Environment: real
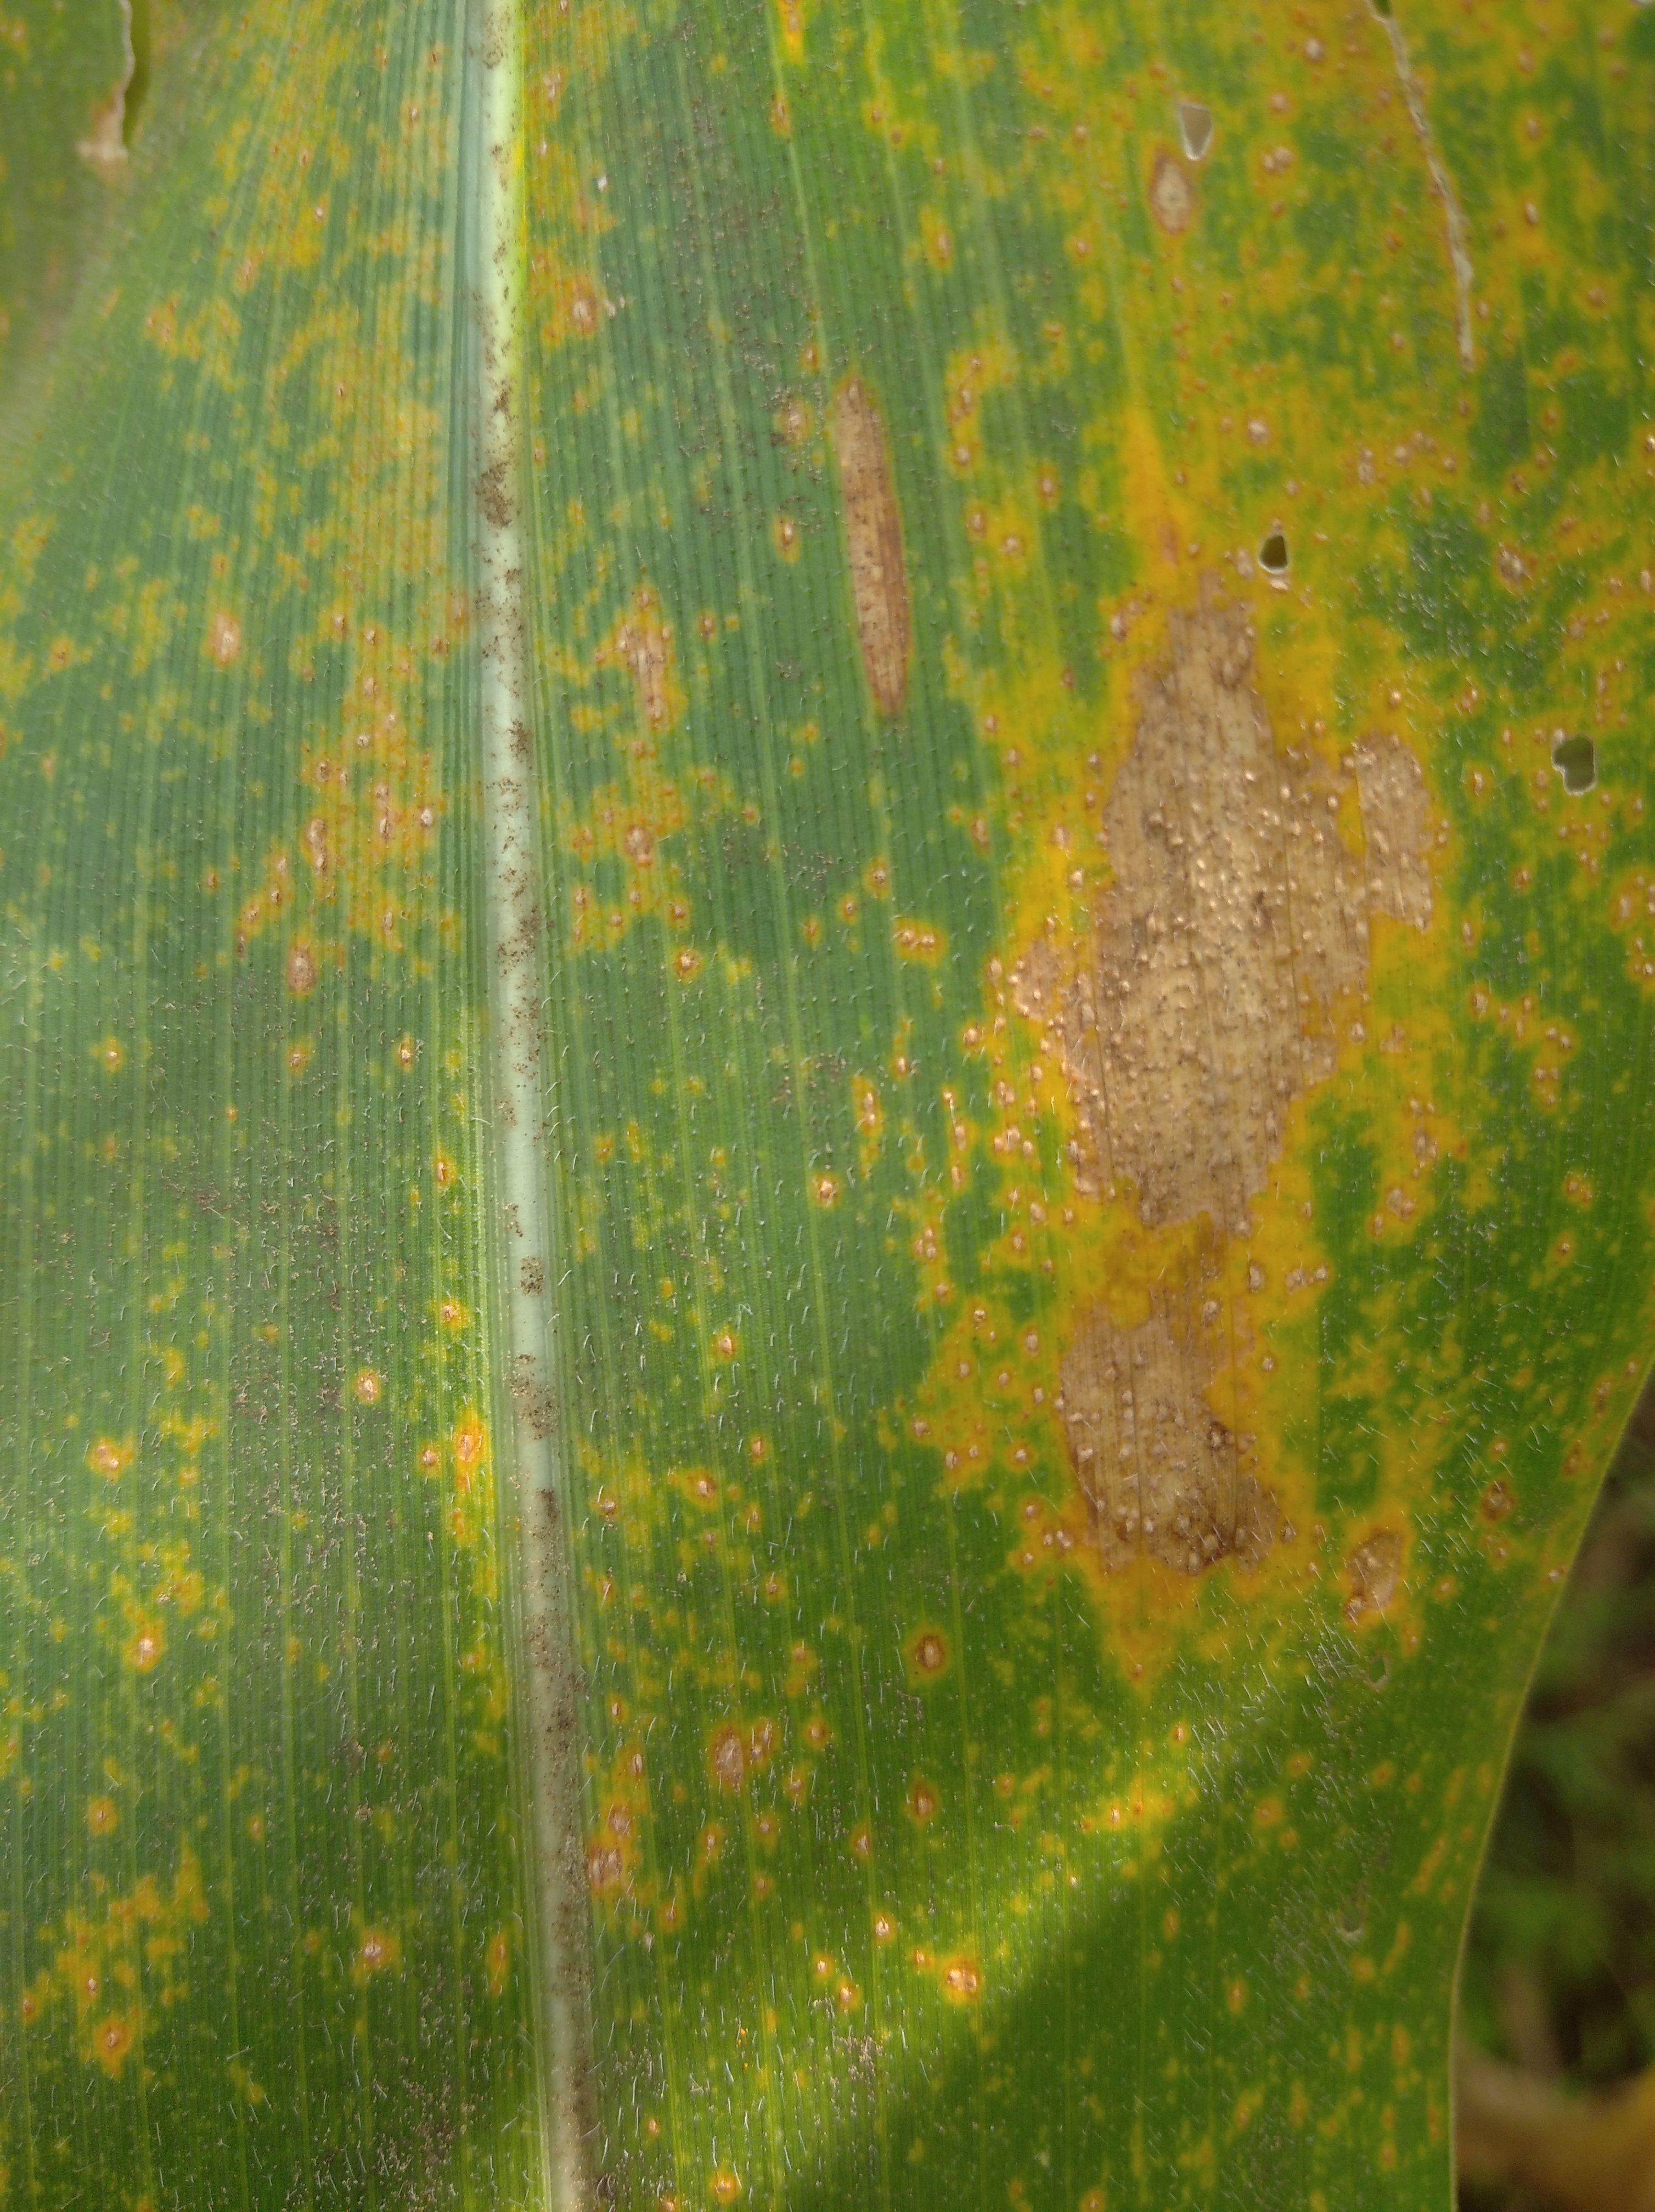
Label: northern_corn_leaf_blight